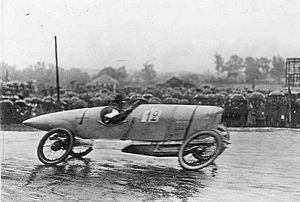
La culture de Weimar est le développement des arts et des sciences en Allemagne pendant la République de Weimar, la période de l'entre-deux-guerres qui va entre la défaite allemande en 1918 et l'arrivée de Hitler au pouvoir en 1933. Le Berlin des années 1920 était au centre de la culture de Weimar. Bien que ne faisant pas partie de la République de Weimar, certains auteurs incluent également l'Autriche, pays germanophone, et notamment Vienne, dans le cadre de la culture de Weimar.